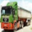
Label: truck